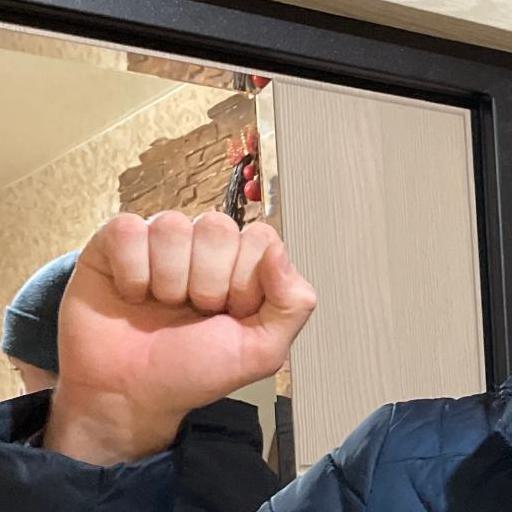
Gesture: fist